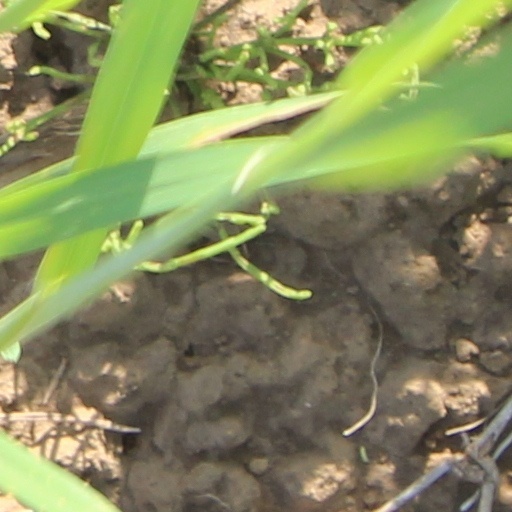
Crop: wheat